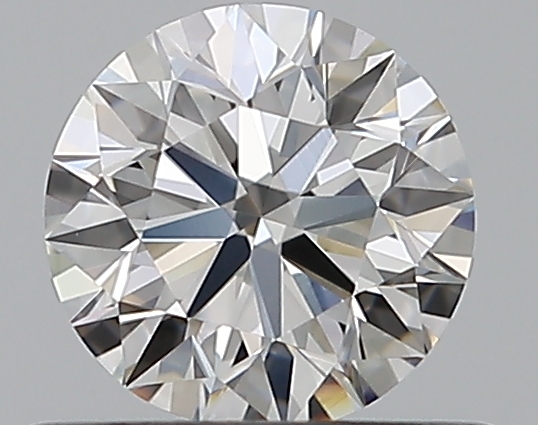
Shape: round
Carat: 0.5
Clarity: IF
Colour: E
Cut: EX
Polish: EX
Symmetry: EX
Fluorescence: M
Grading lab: GIA
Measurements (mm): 5.04 x 5.07 x 3.17